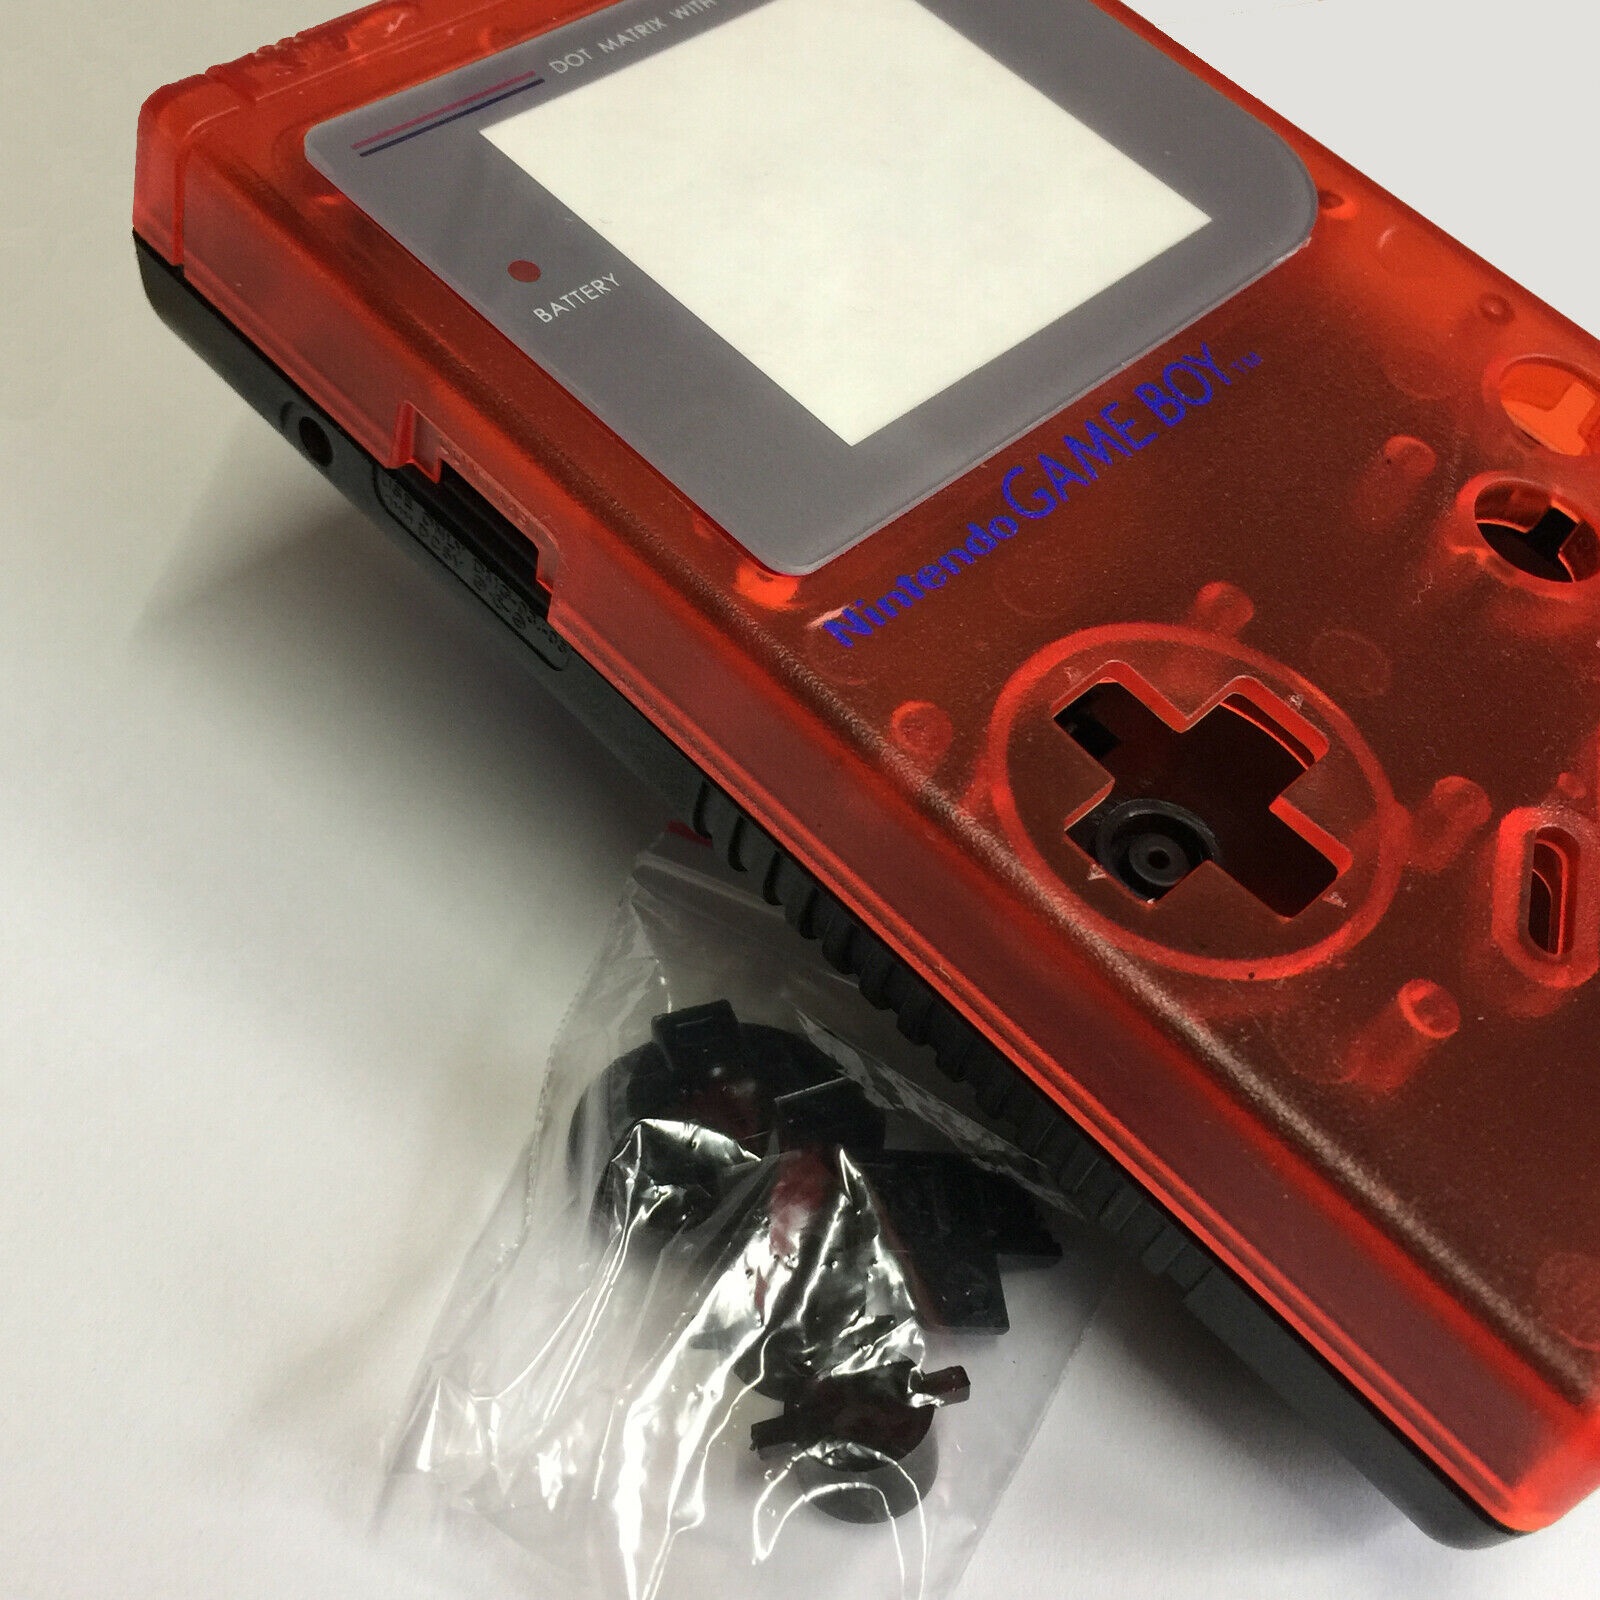
Housing for Game Boy DMG-01 Nintendo shell mod kit - Clear Red & Black | ZedLabz
ITEM NAME:Housing for Game Boy DMG-01 Nintendo shell mod kit - Clear Red & Black | ZedLabz Home.Top & bottom outer plastic shell casing. - Contains all the plastics to renew your console to a like new condition. - Screw set. Fitting this kit requires a low level of technical ability and with care would be suitable for beginners.
Brand: O2INEW
Category: Electronics > Video Game Console Accessories > Portable Game Console Accessories > Portable Game Console Skins